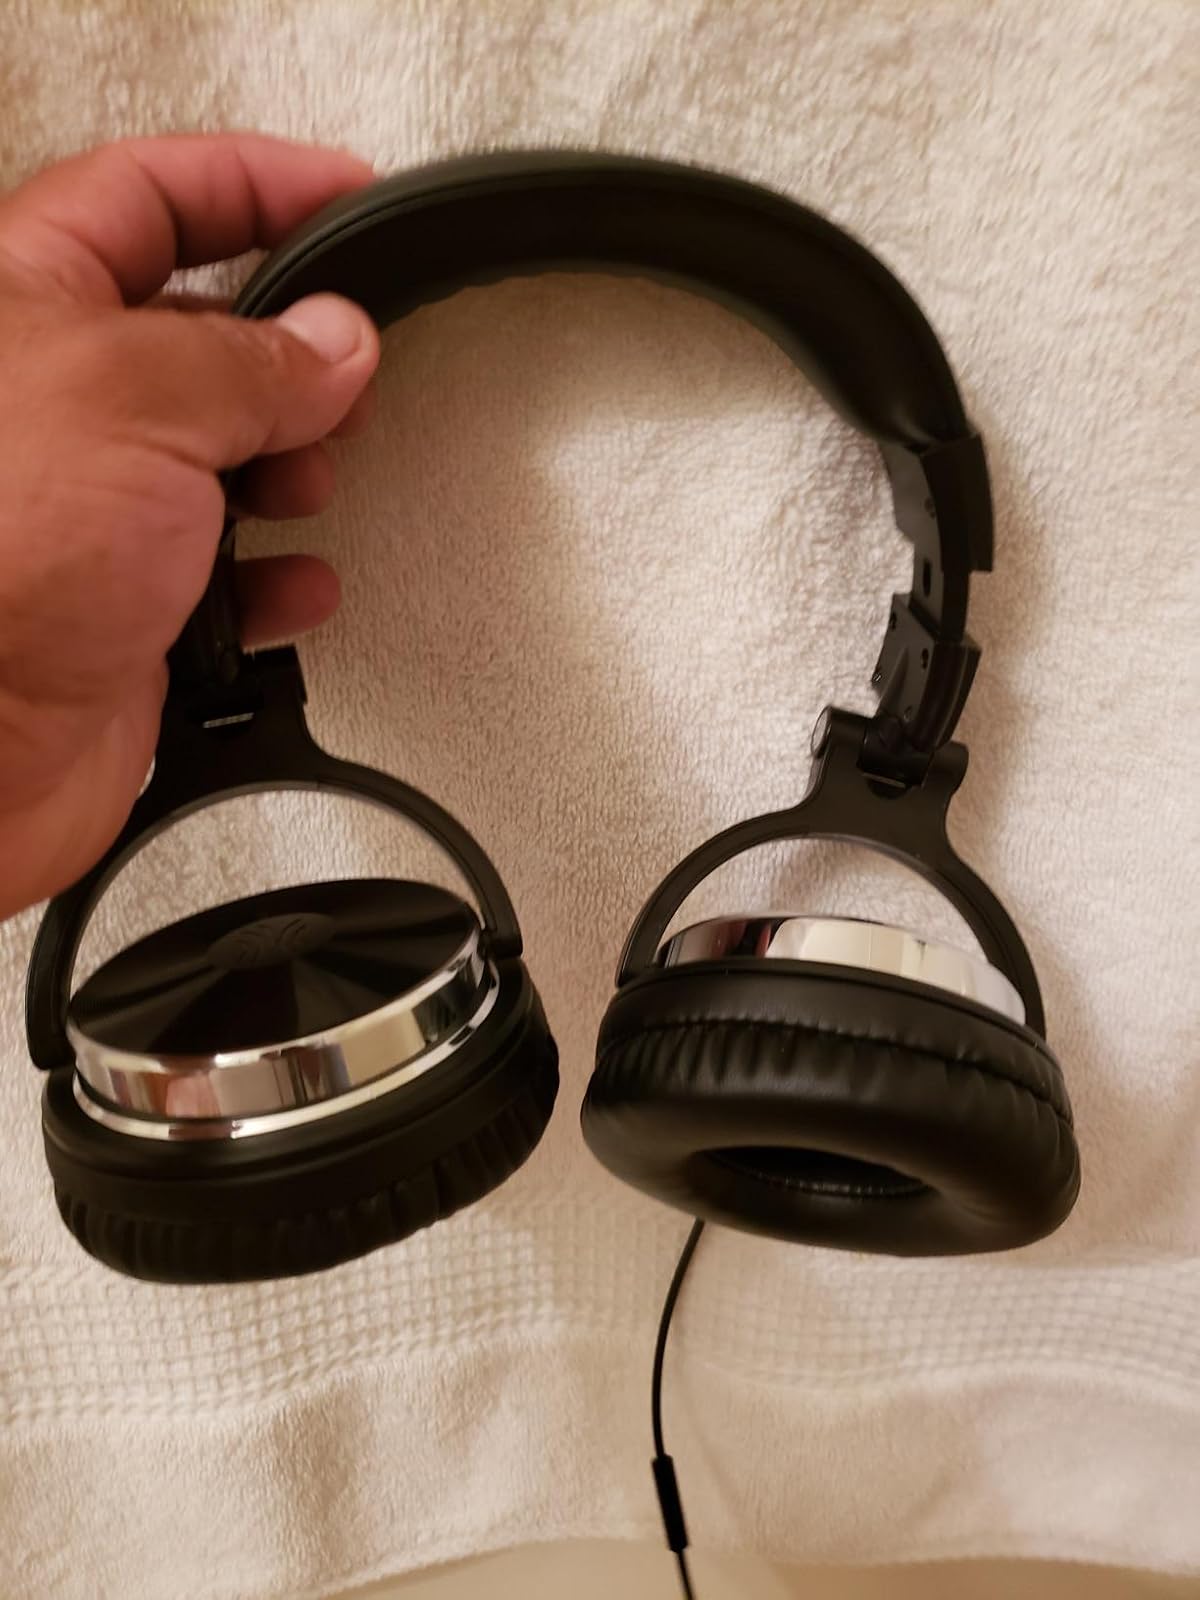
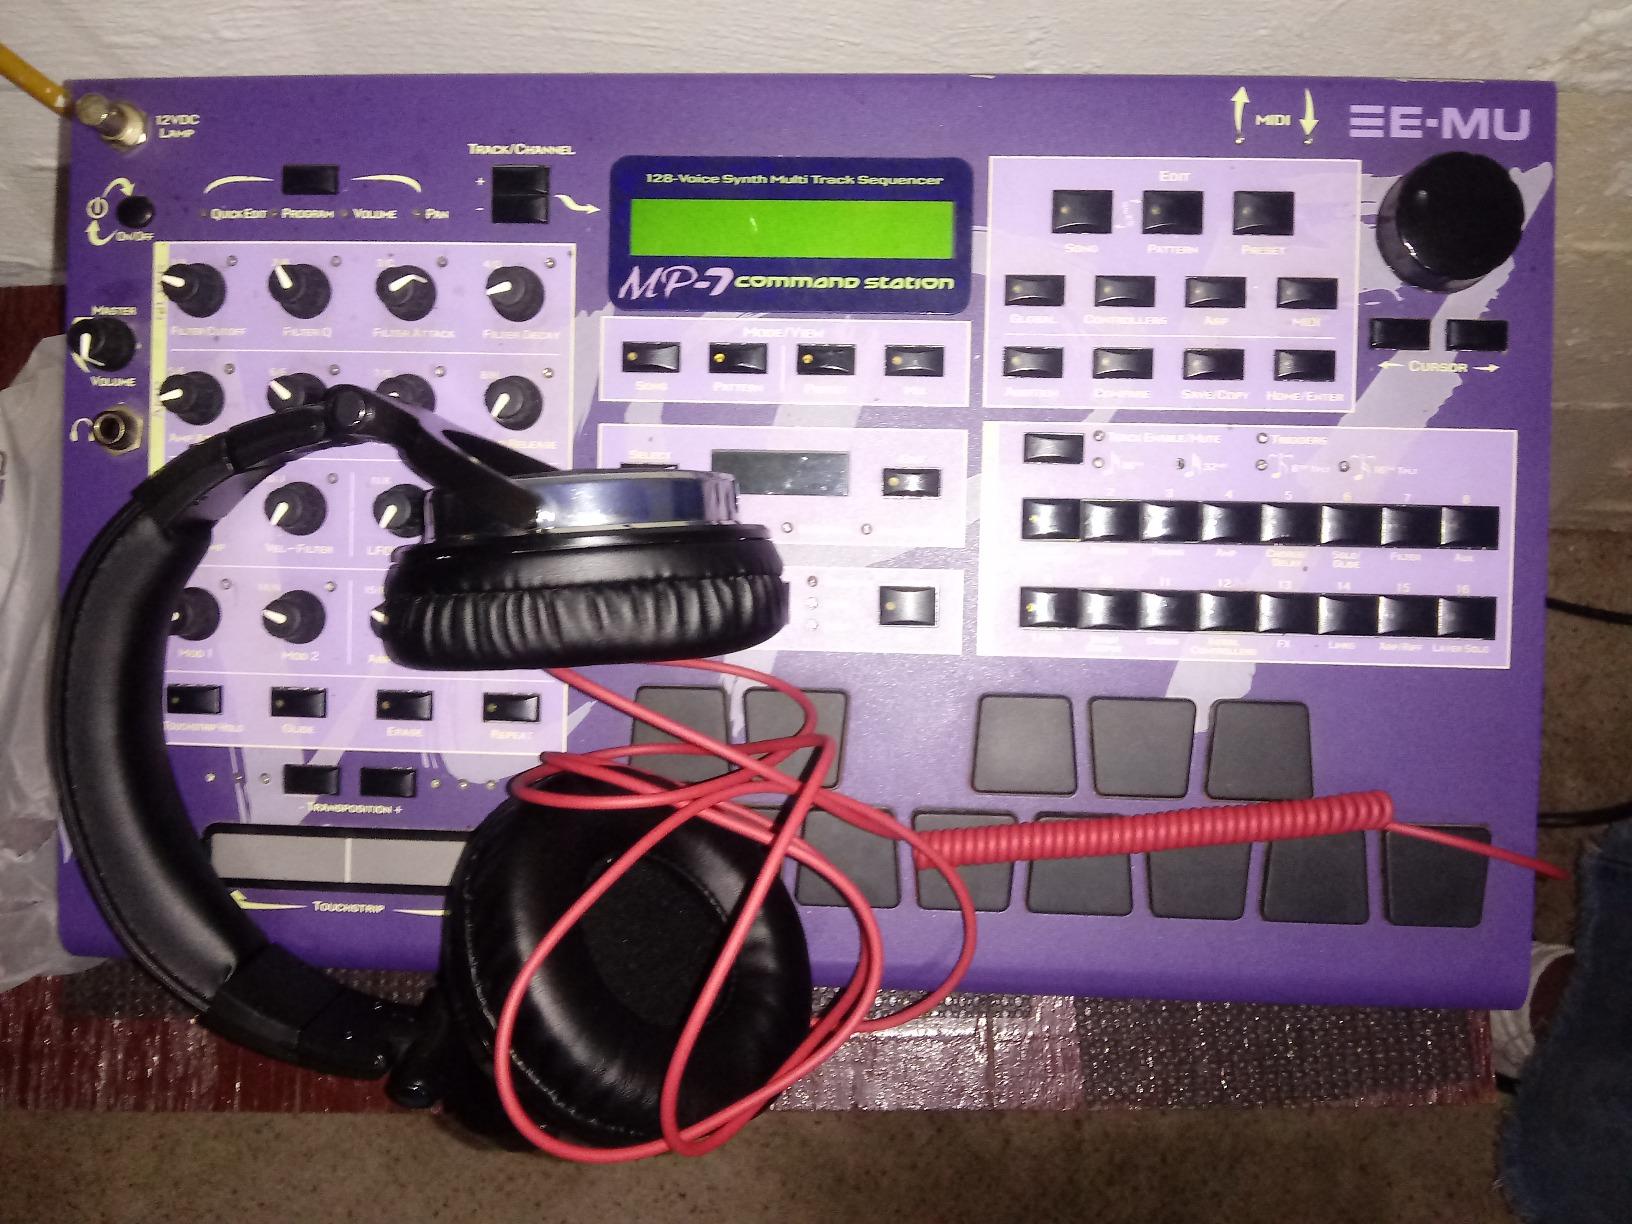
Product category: headphones
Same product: yes